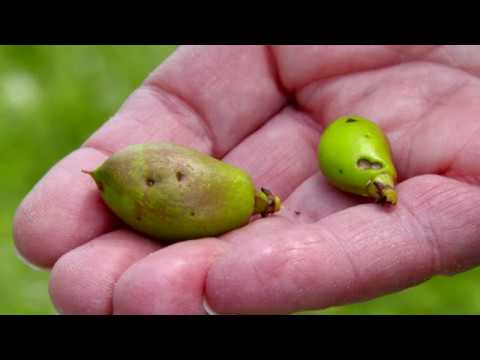
Plant: Plum
Disease: plum pocket disease